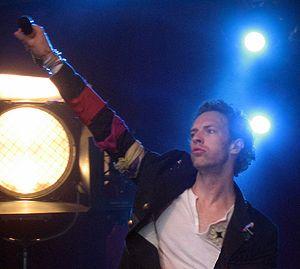
Viva la vida or Death and All His Friends est le quatrième album studio du groupe de rock alternatif britannique Coldplay sorti le 12 juin 2008 au Royaume-Uni, le 13 juin en Suisse, le 16 juin en France et le 17 juin au Canada. Il s'agit de l'album le plus vendu dans le monde en 2008 avec 6,6 millions d'exemplaires vendus. En février 2009, Coldplay en avait vendu 7 millions.